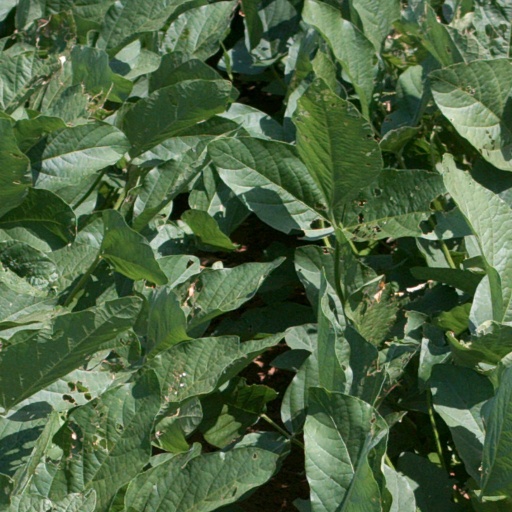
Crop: soybean